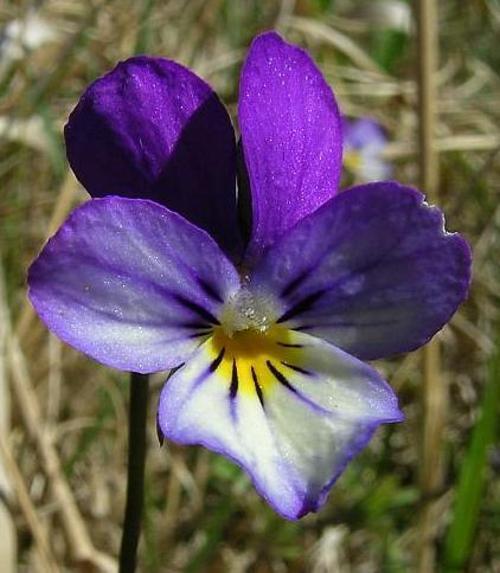
Label: wild pansy